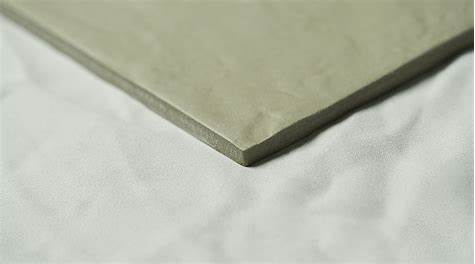
Waste category: paper